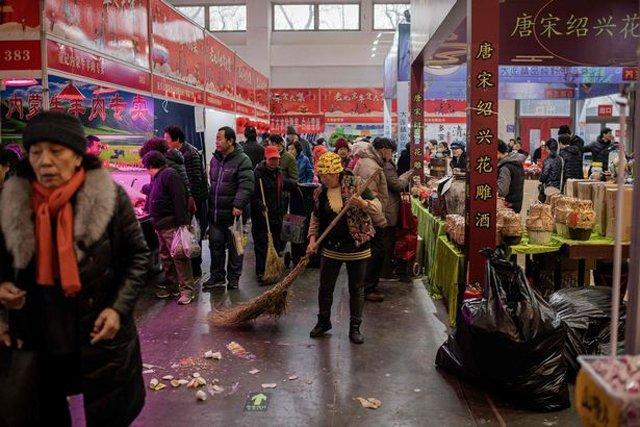
có một người phụ nữ đang quét rác ở trong khu chợ